Orville Turnquest

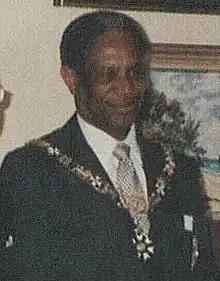
Turnquest in 1997

Sir Orville Alton Turnquest (born 19 July 1929) is a Bahamian politician who was the Deputy Prime Minister and Minister of External Relations of the Bahamas from 1992 to 1994, and the sixth governor-general of the Bahamas from 3 January 1995 until his retirement on 13 November 2001.